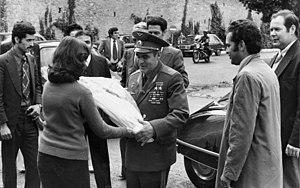
Visite à l'ITA le 16 mai 1977 du Général Major de l'air Cosmonaute pilote Adrian Nicolaiev
Benabdallah Benzaza, né le 25 juin 1941 à Mostaganem et mort le 30 octobre 1984 à Sig, est un ingénieur agronome algérien.